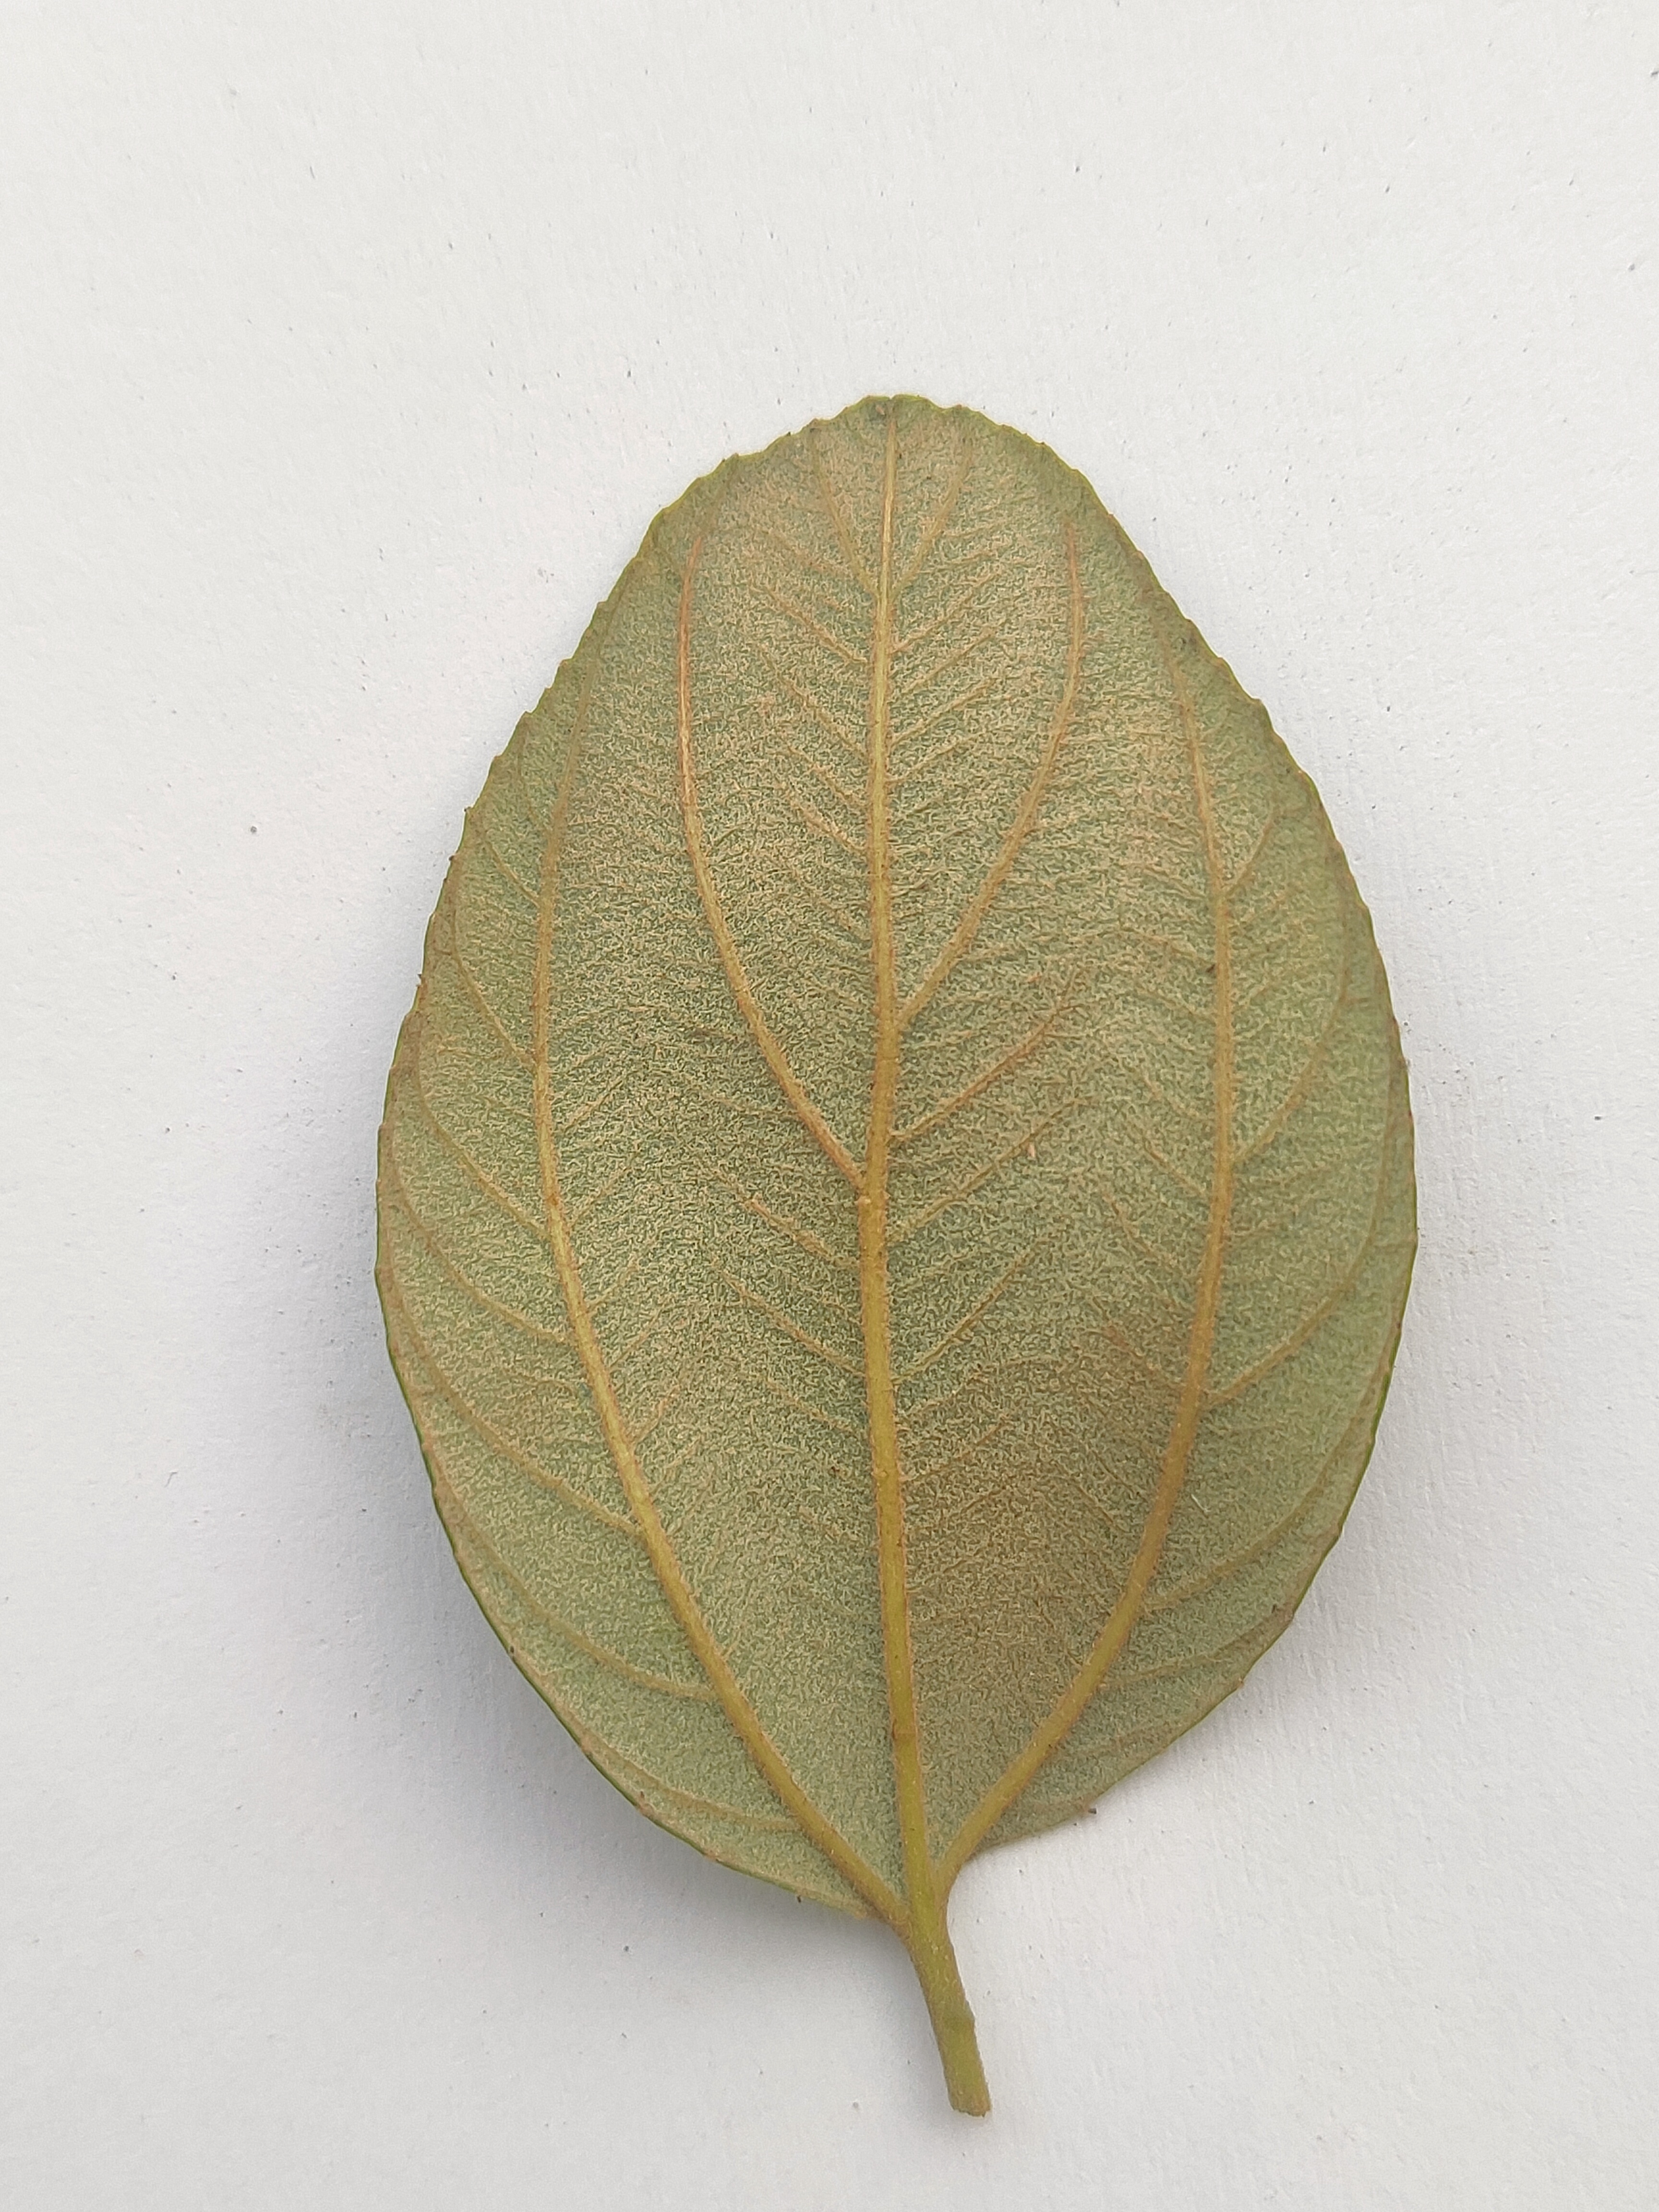
Leaf variety: Plum